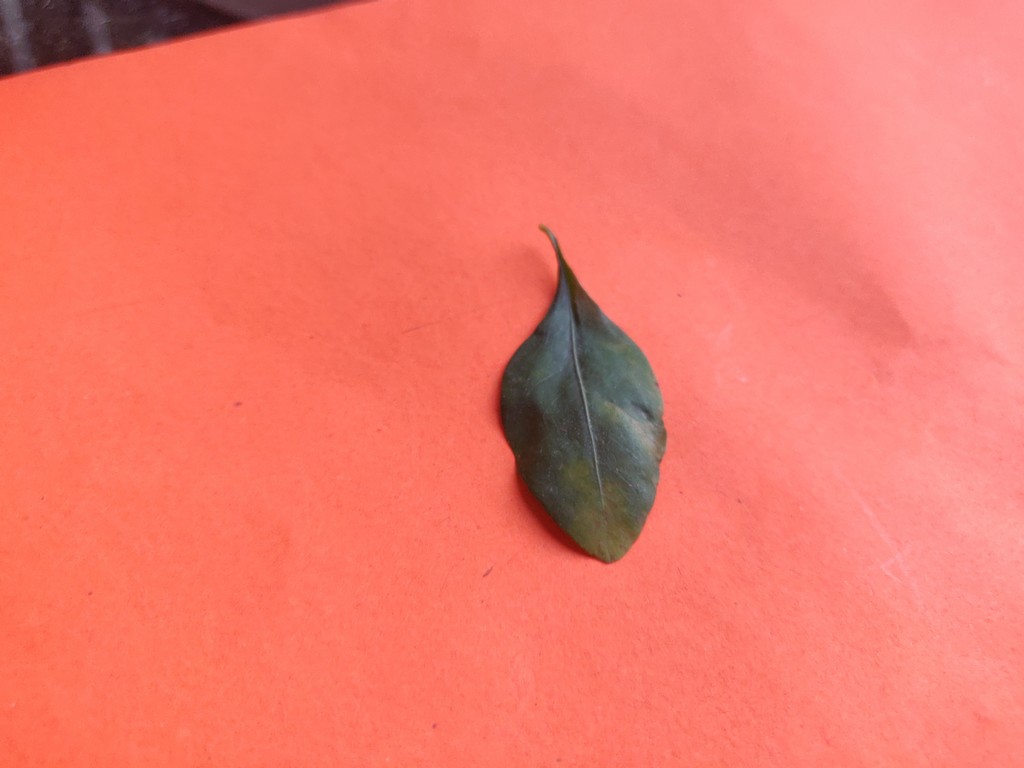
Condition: Unhealthy
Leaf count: single
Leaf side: front